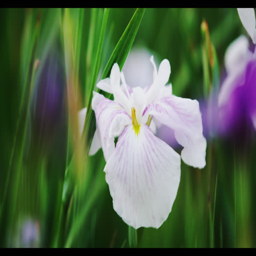
biological genus swaying in the wind